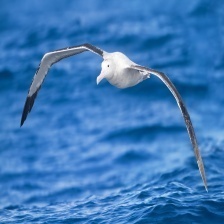
Species: ALBATROSS
Scientific name: DIOMEDEIDAE